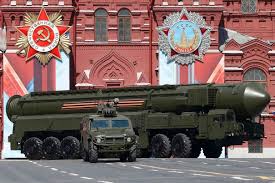
Label: Air Defense